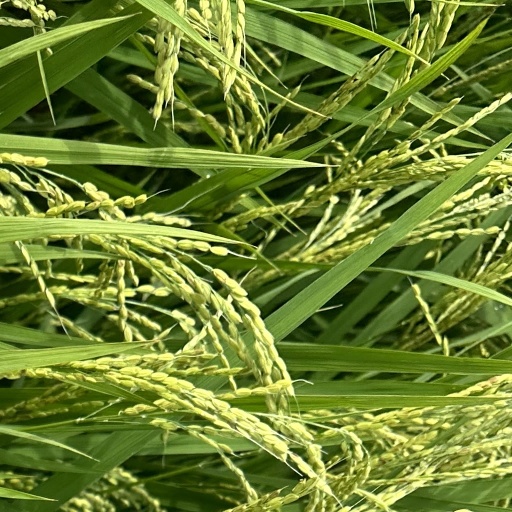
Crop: rice